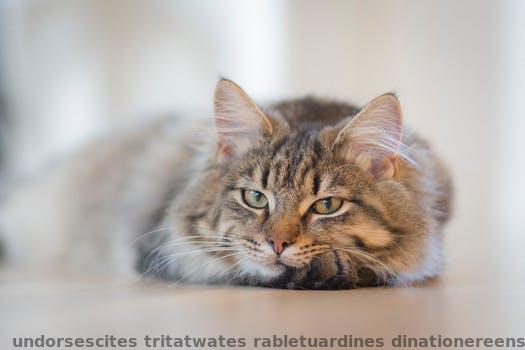
Label: Watermark